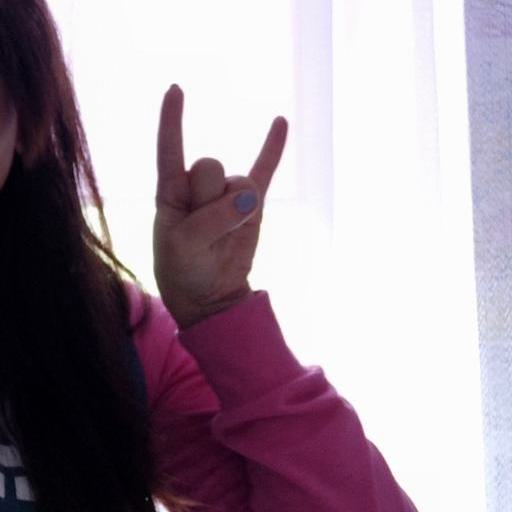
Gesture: rock